Aldy-Bel culture

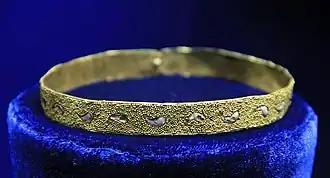
Arzhan-2 gold bracelet, Tuva National Museum. Arzhan 2 kurgan (7th-6th centuries BC), is associated with the Aldy-Bel culture.

The kurgans contain mixed types of graves, with logs, stone boxes and dugouts. Burials are mostly solitary. The buried are laid in a crouched position, predominantly on the left side. The main burial is orientated with its head to the west, the others may somewhat deviate depending on their location in the kurgan. A typical feature is the deposition of horse harnesses at the side of the central burial pit, but in contrast with the Arzhan-period monuments there are as a rule no accompanying horse burials.